Burden of Dreams

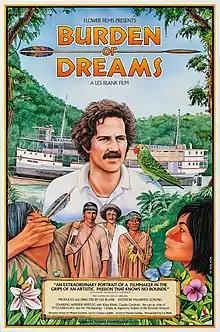
Theatrical release poster

Burden of Dreams is a 1982 documentary film directed and produced by Les Blank.